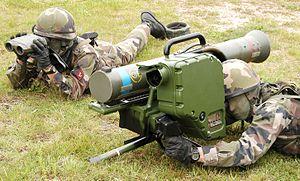
Le Missile d’infanterie léger antichar NATO ou Milan est un missile antichar filoguidé développé conjointement par la France et l'Allemagne de l'Ouest, à la suite d’un accord de coopération de 1962 dans le cadre du GIE Euromissile, intégré plus tard dans MBDA. Son nom de Milan renvoie en français au nom vernaculaire désignant certains rapaces.